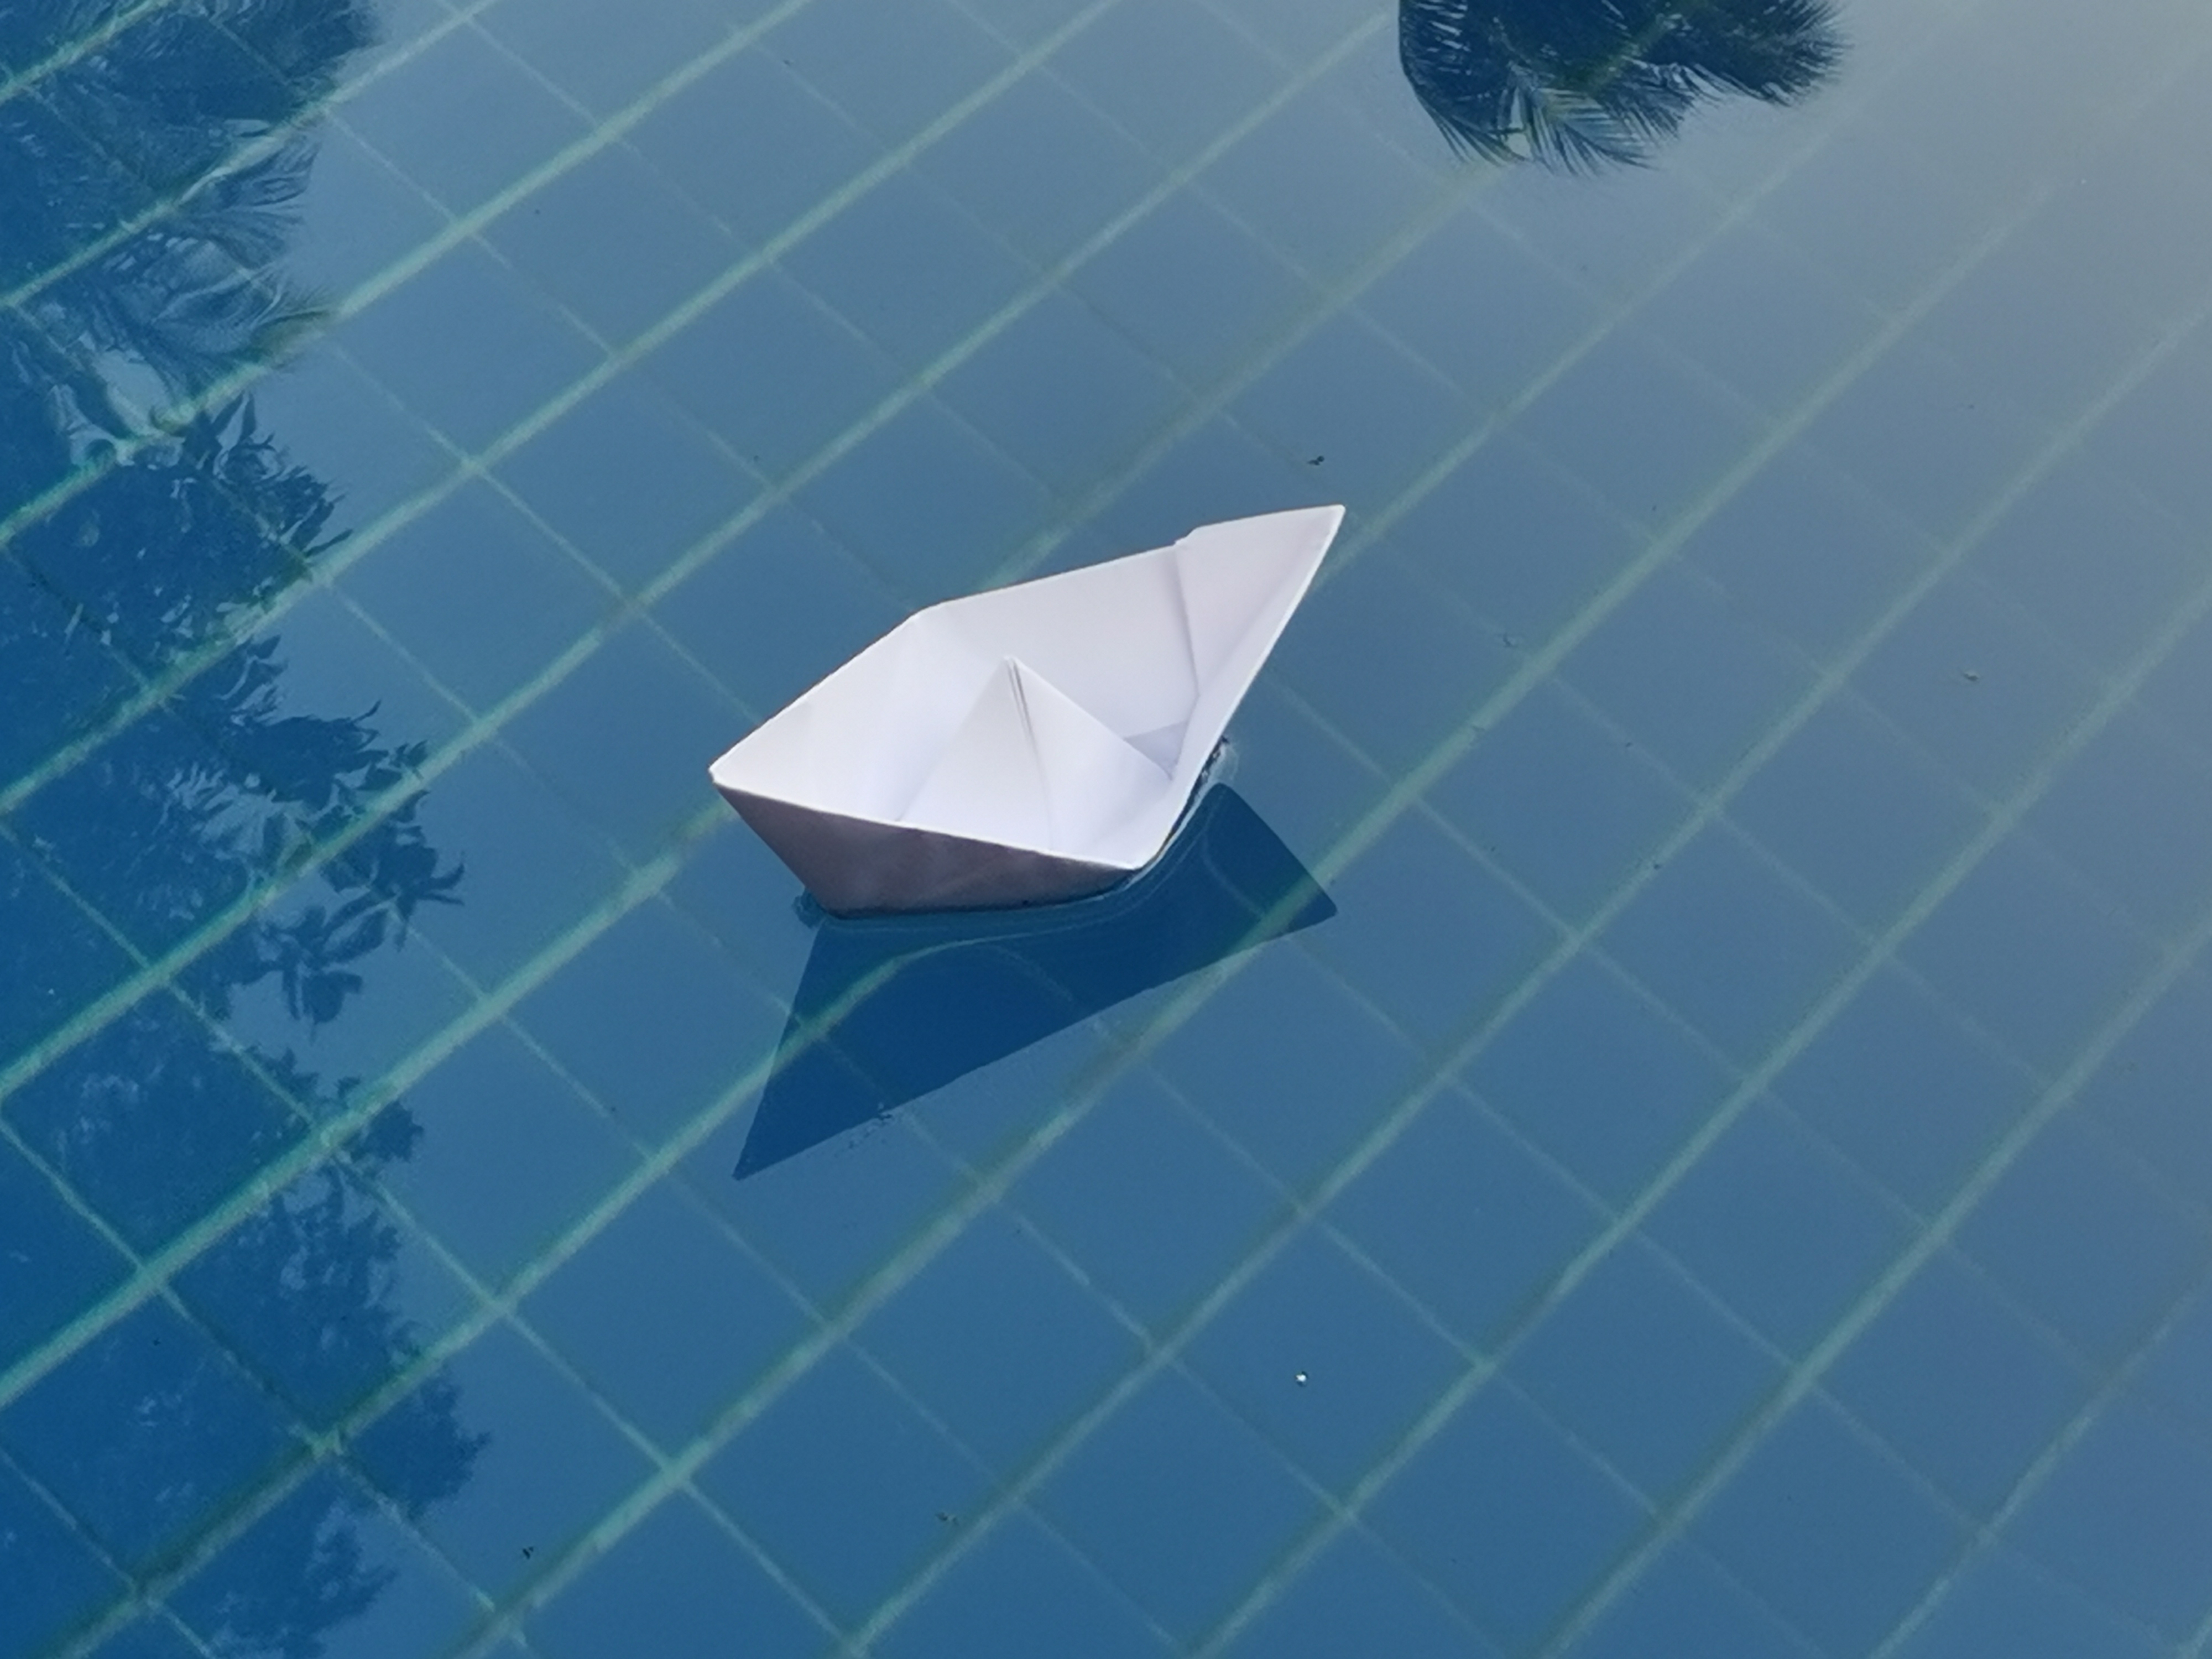
boat, water, azure, triangle, electric blue, creative arts, symmetry, wing, flooring, circle, pattern, fashion accessory, paper product, sky, craft, reflection, art, paper, Transparent material, rectangle, liquid, origami paper, tile